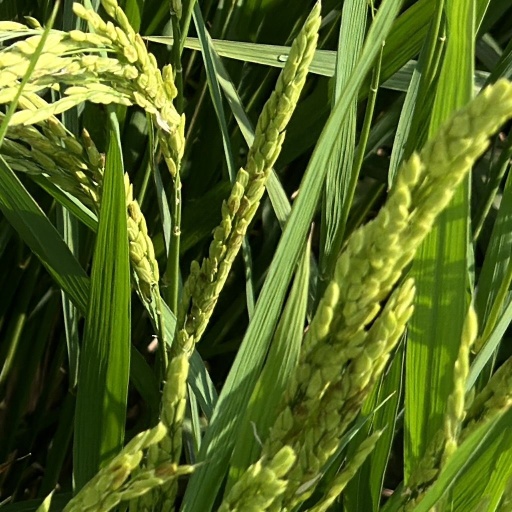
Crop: rice